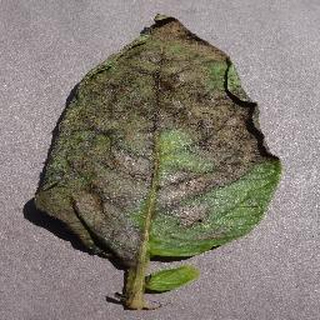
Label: potato_late_blight